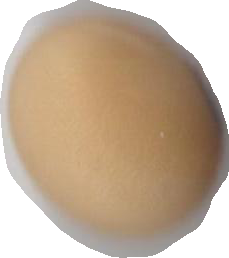
Variety: Anjasmoro